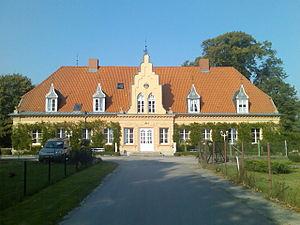
Wendorf est une municipalité allemande du land de Mecklembourg-Poméranie-Occidentale et l'arrondissement de Poméranie-Occidentale-Rügen. En 2013, elle comptait 923 hab.